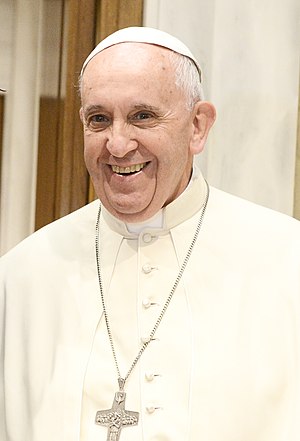
Paverækken / 3. årtusinde / 21. århundrede
Photograph of Pope Francis
Dette er en liste over paver, den romersk-katolske kirkes overhoved. Paverækken strækker sig tilbage til apostlen Peter.